Pashupatinath Temple

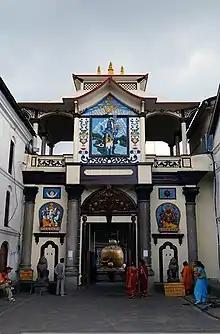

Pashupatinath Temple is the oldest Hindu temple in Kathmandu. The temple is considered to be pre-Vedic in its origin and according to "Nepal Mahatmaya" and "Himvatkhanda" of Skanda Purana, the deity here gained great fame as Pashupati.